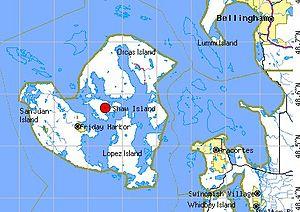
Les îles San Juan dans est un archipel du Mer des Salish, dans la région Nord-Ouest Pacifique en Amérique du Nord. Il fait partie l’État de Washington le nord-ouest des États-Unis d’Amérique.